Contracture

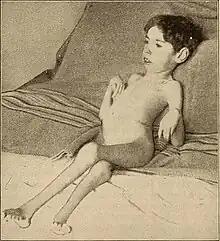

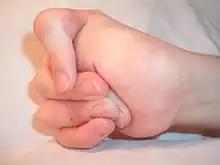
Hand contractures as seen in Freeman–Sheldon syndrome

In pathology, a contracture is a shortening of muscles, tendons, skin, and nearby soft tissues that causes the joints to shorten and become very stiff, preventing normal movement. A contracture is usually permanent, but less commonly can be temporary (such as in McArdle disease), or resolve over time but reoccur later in life (such as in Bethlem myopathy 1).